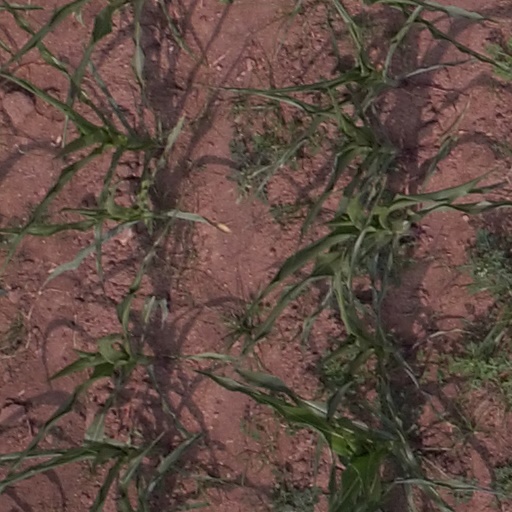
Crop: maize; corn